Public transport in Perth and Kinross

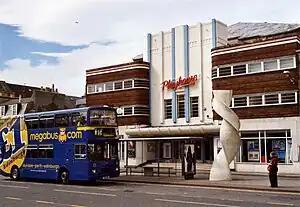
The route M90 Megabus on Perth's Mill Street (2004)

Nine routes serve Carse of Gowrie and Scone, four of which originate in Perth. Route 3 picks up at South Street and loops through Goshen, Catmore and Scone. The 7 begins at Broxden park and ride and travels to the Hillend park and ride via Perth city centre. Route 11 circles between Kinnoull Street and Kinnoull, while the 12 begins in Gannochy and travels to Viewlands on the Glasgow Road via Perth city centre.